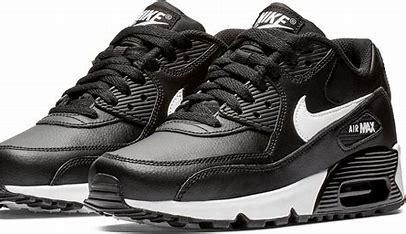
Brand: Nike
Model: Air Max 90 Sale